Morane-Saulnier MS.180

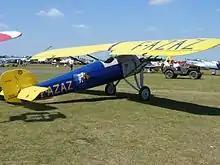
Morane-Saulnier MS.185.

Two MS.180-series aircraft are still flying in France. MS.181 "N304JX/F-AJXN", previously at EAA AirVenture Oshkosh is privately owned. The MS.185 "F-AZAZ" is in the Amicale Jean-Baptiste Salis collection at Cerny and is also on display.